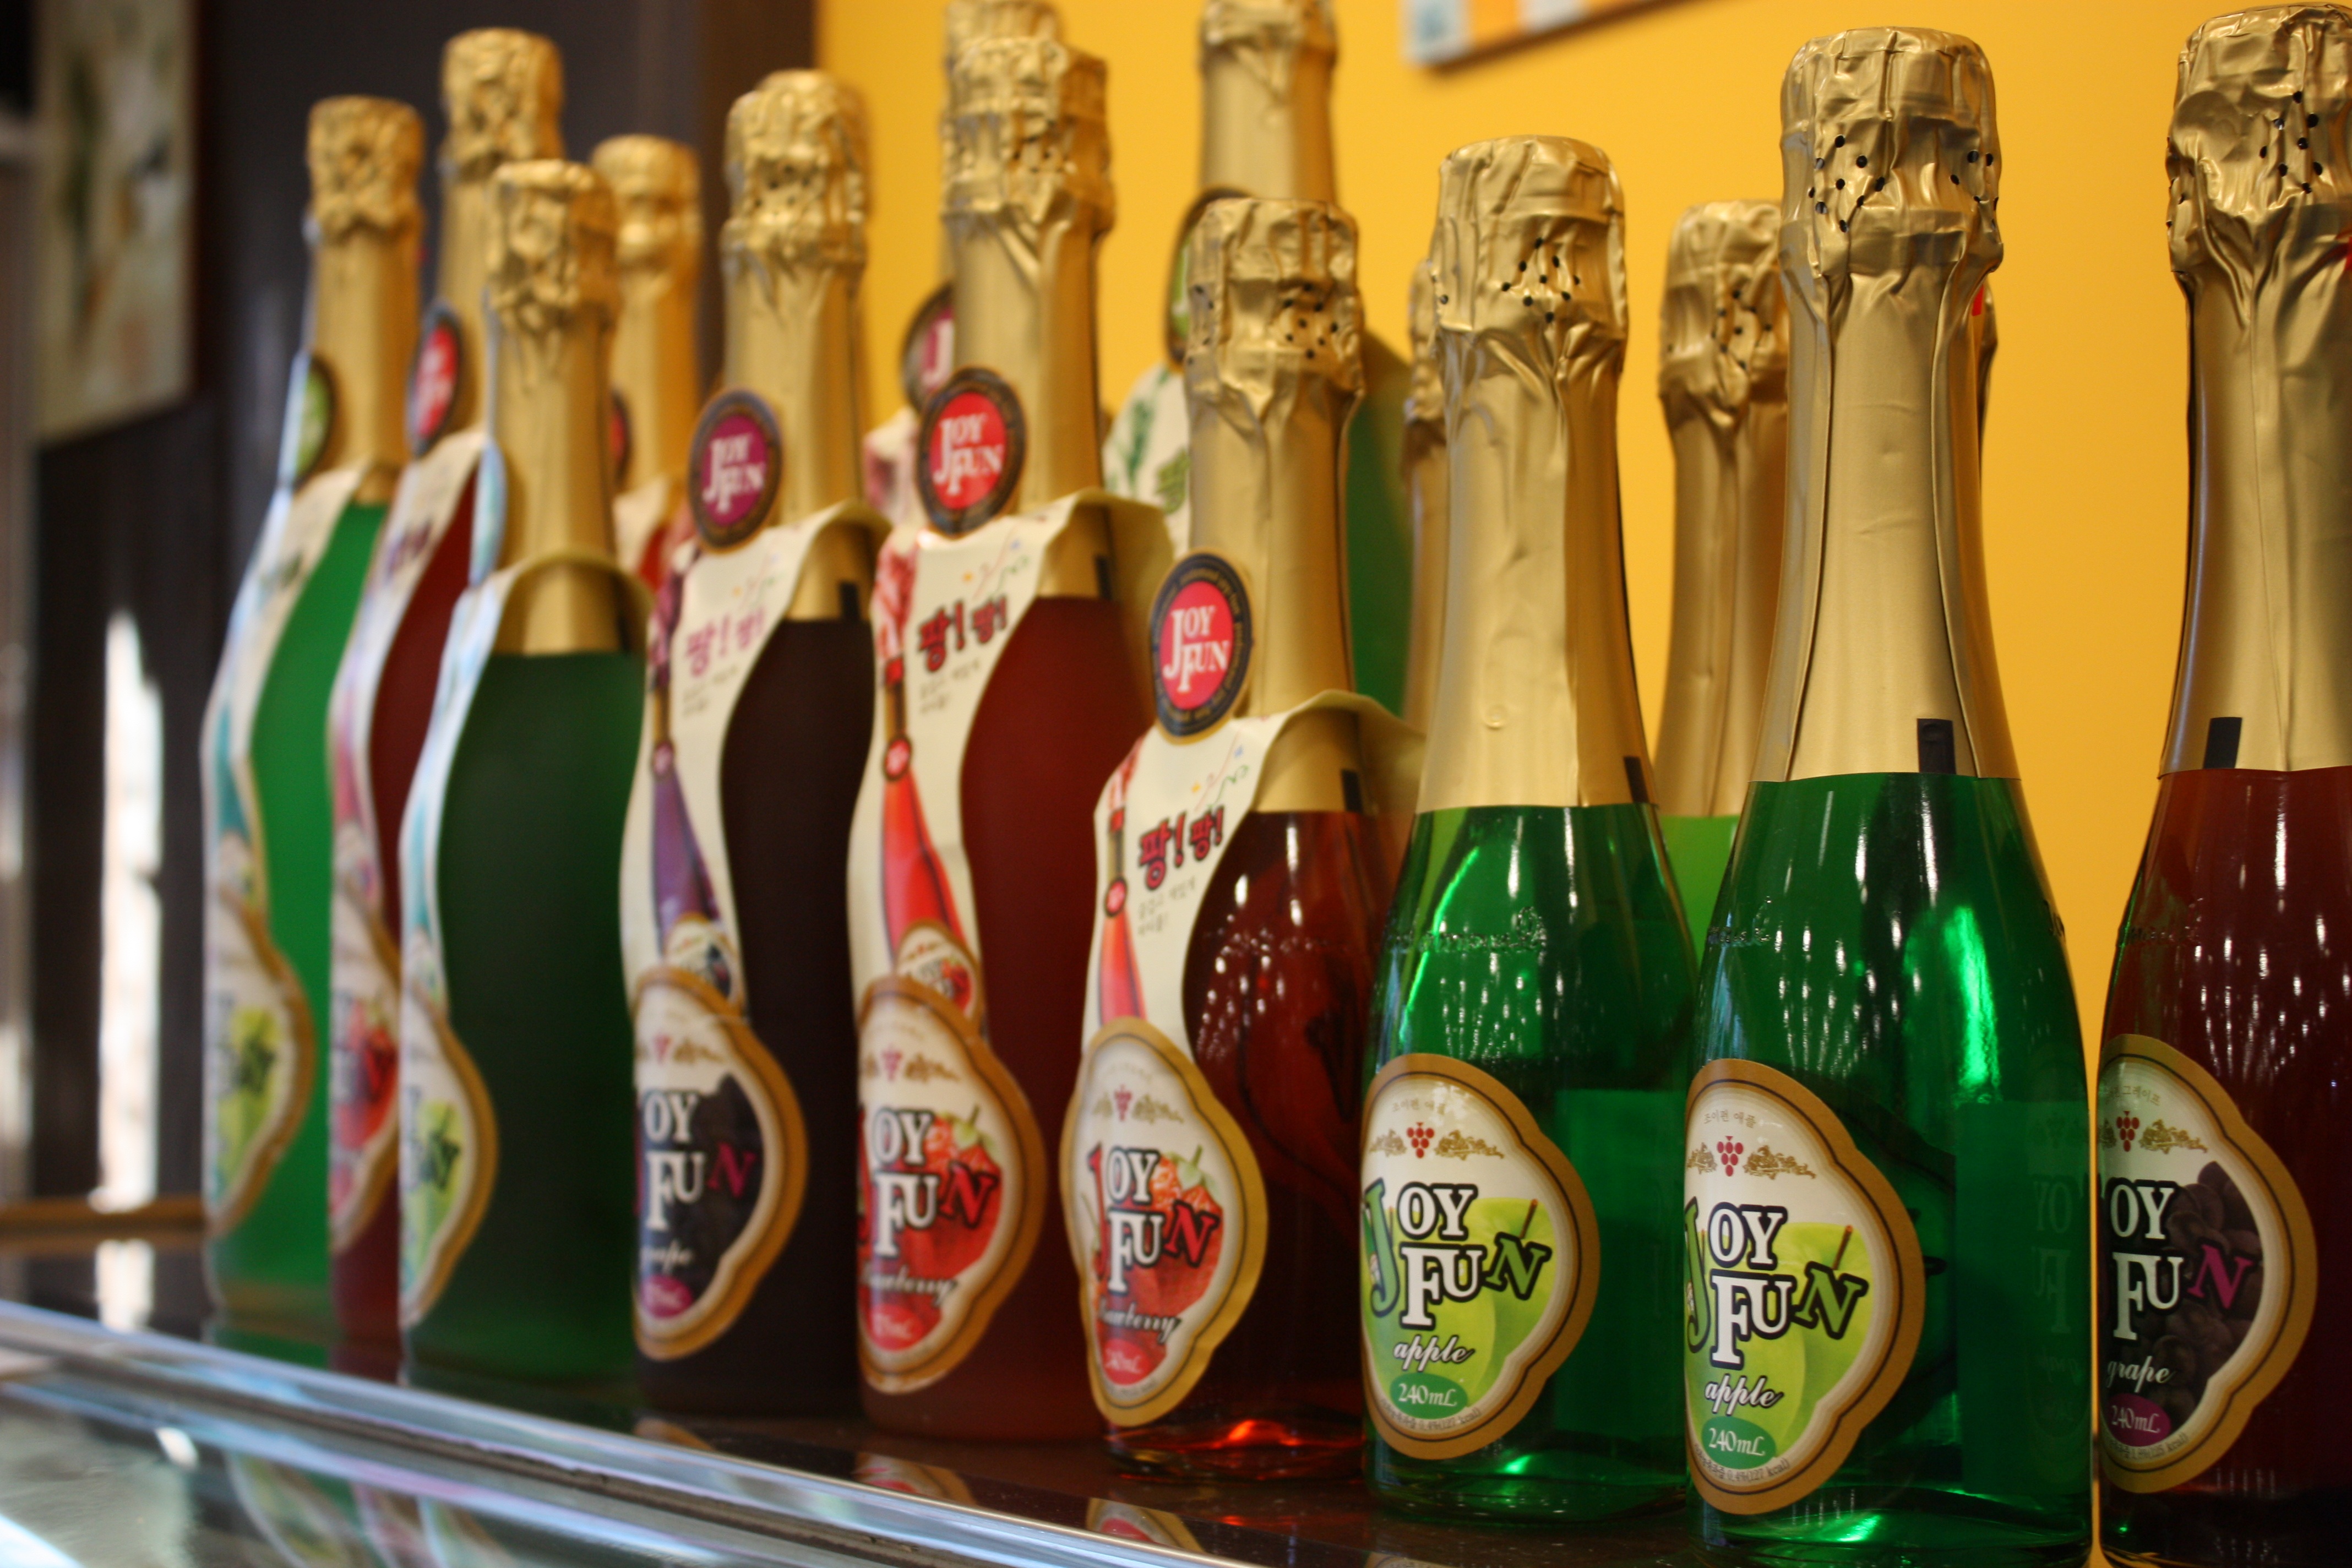
drink, bottle, beer bottle, champagne, liqueur, alcoholic beverage, al green moon rock